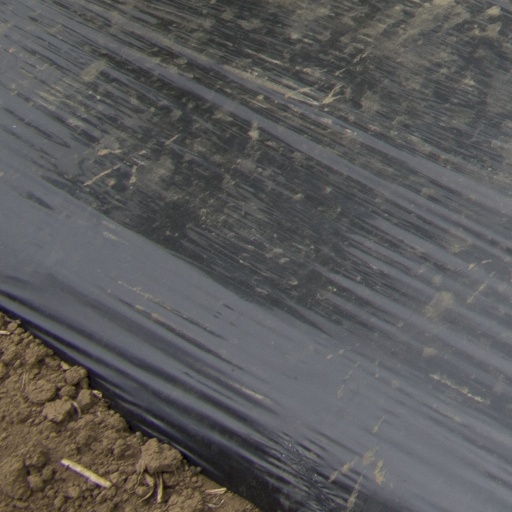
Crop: Jerusalem artichoke